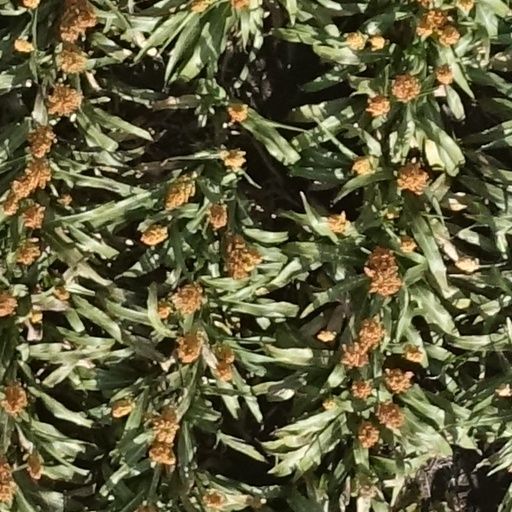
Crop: sorghum